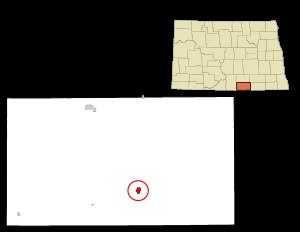
Ashley (North Dakota)
Ashleys beliggenhed i McIntosh County i North Dakota
Ashley er en amerikansk by og administrativt centrum for det amerikanske county McIntosh County i staten North Dakota. I 2000 havde byen et indbyggertal på 882.